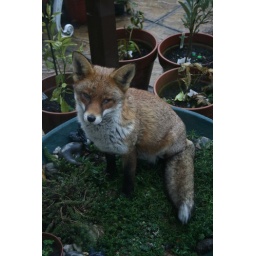
You're going to cop it when the boss finds you're the one who's been sitting in the flower bowl